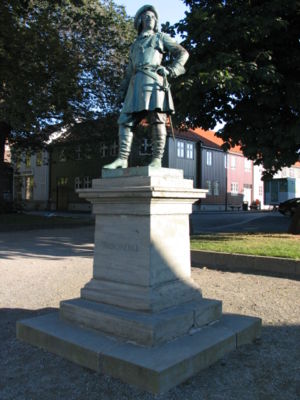
Peter Wessel Tordenskiold / Liv / Tordenskjold valgte kården
Tordenskjoldstatuen i fødebyen Trondheim blev udført af Herman Wilhelm Bissen og afsløret i 1876.
Peter Jansen Wessel var en søhelt i den dansk-norske flåde. Han er adlet Tordenskiold. Han var bror til søofficeren Caspar von Wessel.